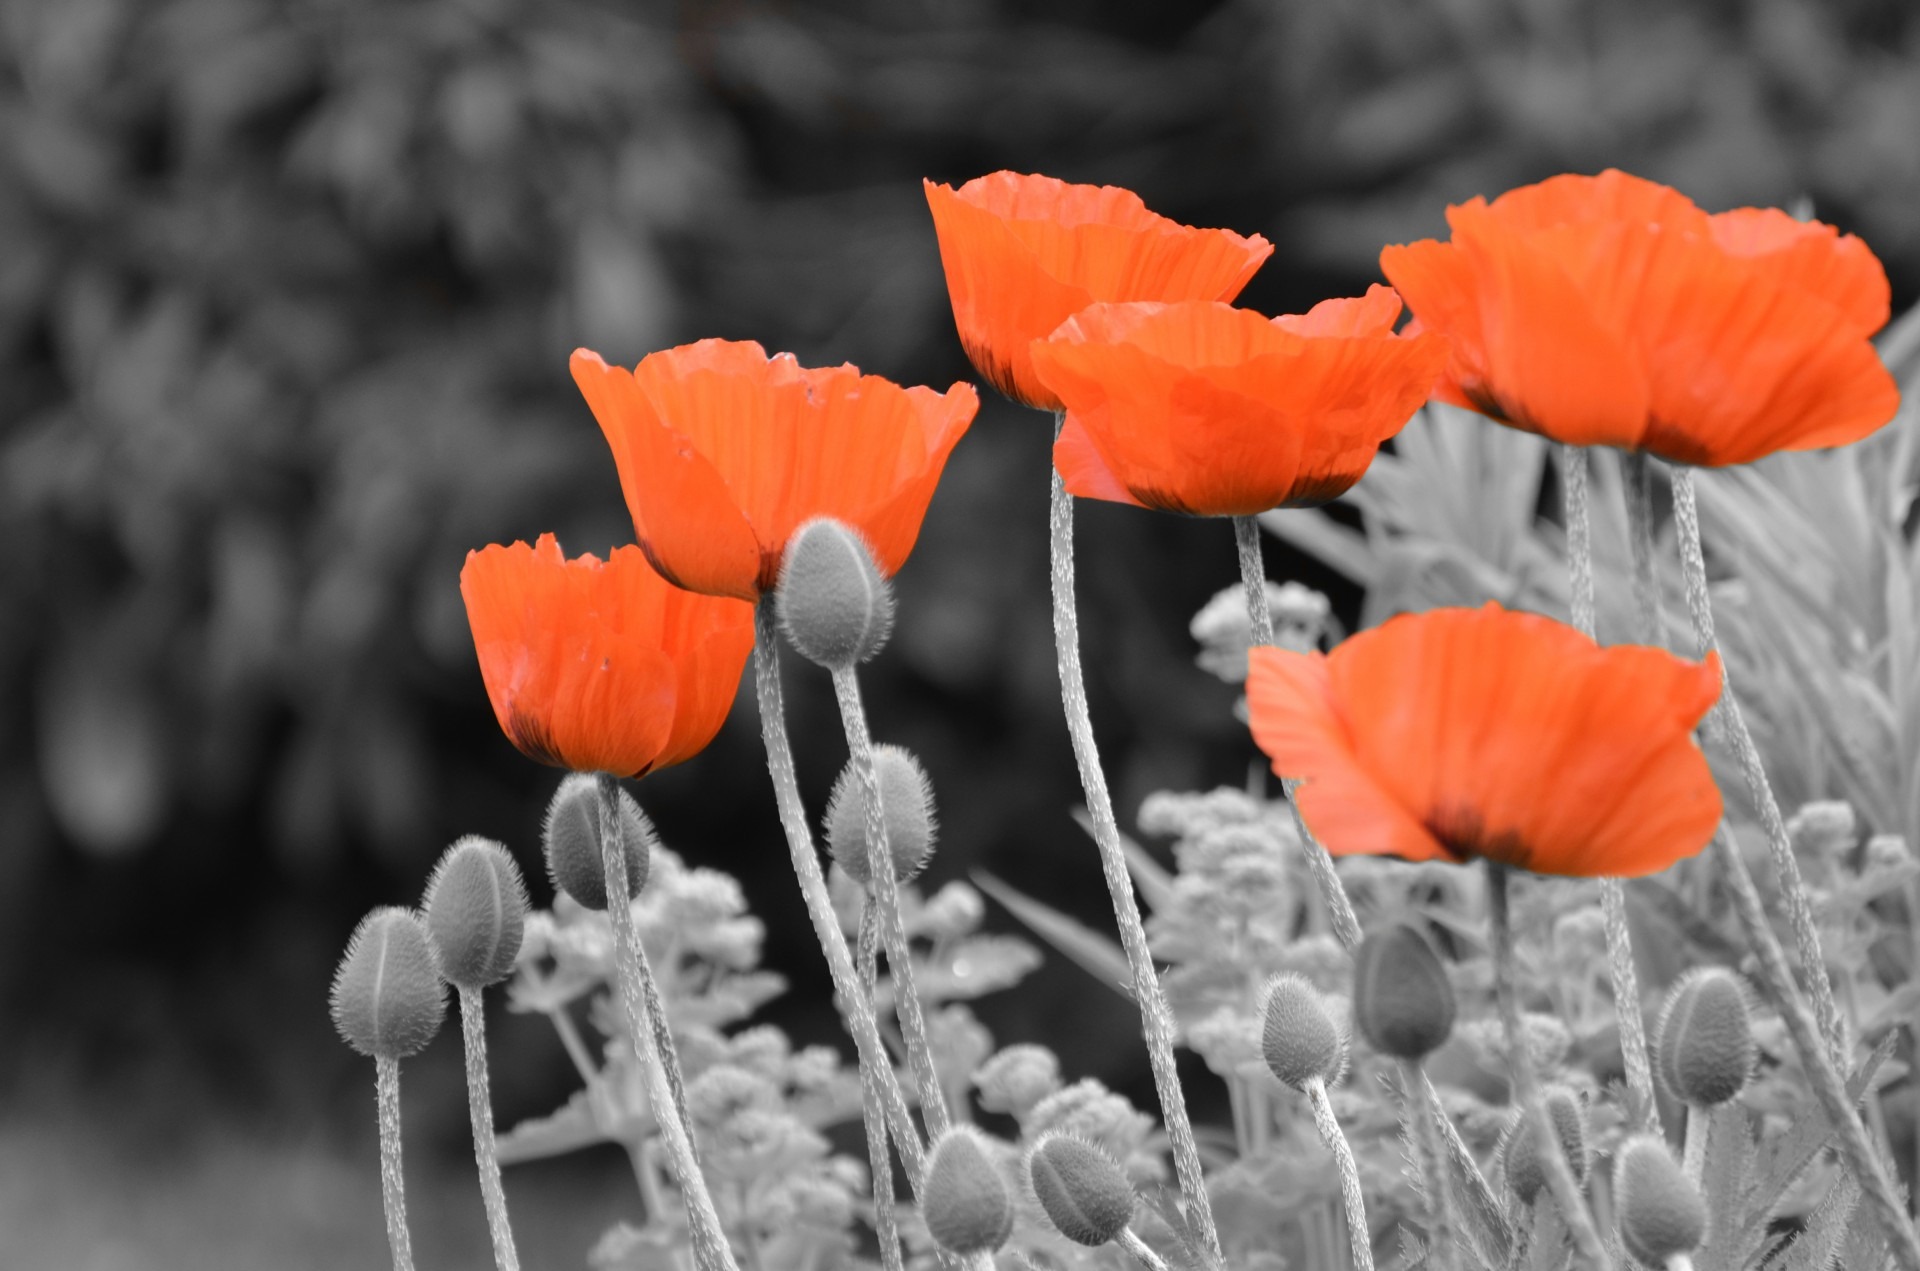
grass, outdoor, blossom, plant, sun, fog, field, farm, meadow, countryside, cloudy, leaf, flower, purple, petal, summer, spring, green, red, park, agriculture, garden, flora, season, plain, life, wildflower, sunny, outside, clouds, bright, day, poppy, bud, coquelicot, nobody, flowering plant, plant stem, computer wallpaper, poppy family